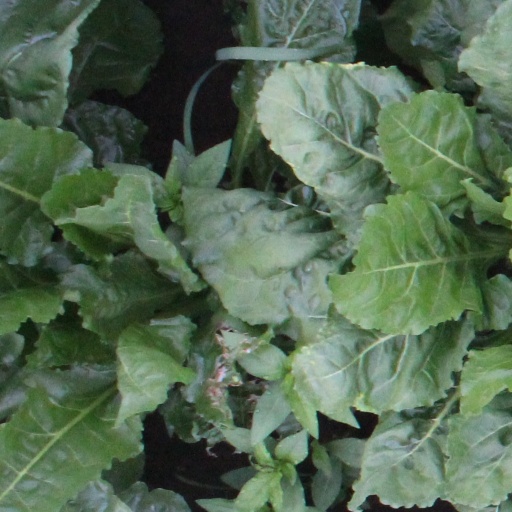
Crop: sugar beet